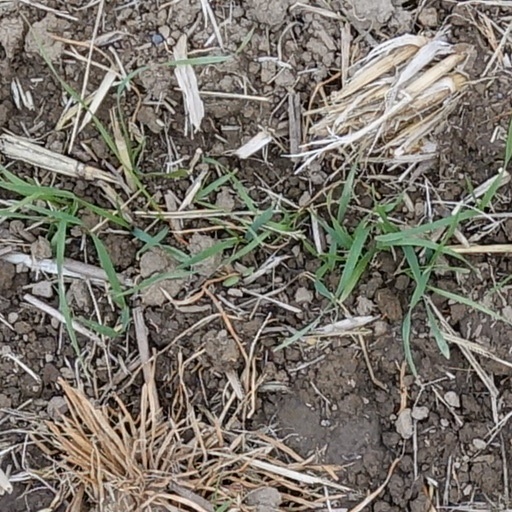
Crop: wheat